Tone cluster

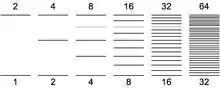
By the fourth octave of the harmonic series, successive harmonics form increasingly small seconds the fifth octave of harmonics (16–32)File:Tone cluster fifth octave harmonic series.mid

Tone clusters have generally been thought of as dissonant musical textures, and even defined as such. As noted by Alan Belkin, however, instrumental timbre can have a significant impact on their effect: "Clusters are quite aggressive on the organ, but soften enormously when played by strings (possibly because slight, continuous fluctuations of pitch in the latter provide some inner mobility)." In his first published work on the topic, Henry Cowell observed that a tone cluster is "more pleasing" and "acceptable to the ear if its outer limits form a consonant interval." Cowell explains, "the natural spacing of so-called dissonances is as seconds, as in the overtone series, rather than sevenths and ninths...Groups spaced in seconds may be made to sound euphonious, particularly if played in conjunction with fundamental chord notes taken from lower in the same overtone series. Blends them together and explains them to the ear." Tone clusters have also been considered noise. As Mauricio Kagel says, "clusters have generally been used as a kind of anti-harmony, as a transition between sound and noise." Tone clusters thus also lend themselves to use in a percussive manner. Historically, they were sometimes discussed with a hint of disdain. One 1969 textbook defines the tone cluster as "an extra-harmonic clump of notes".